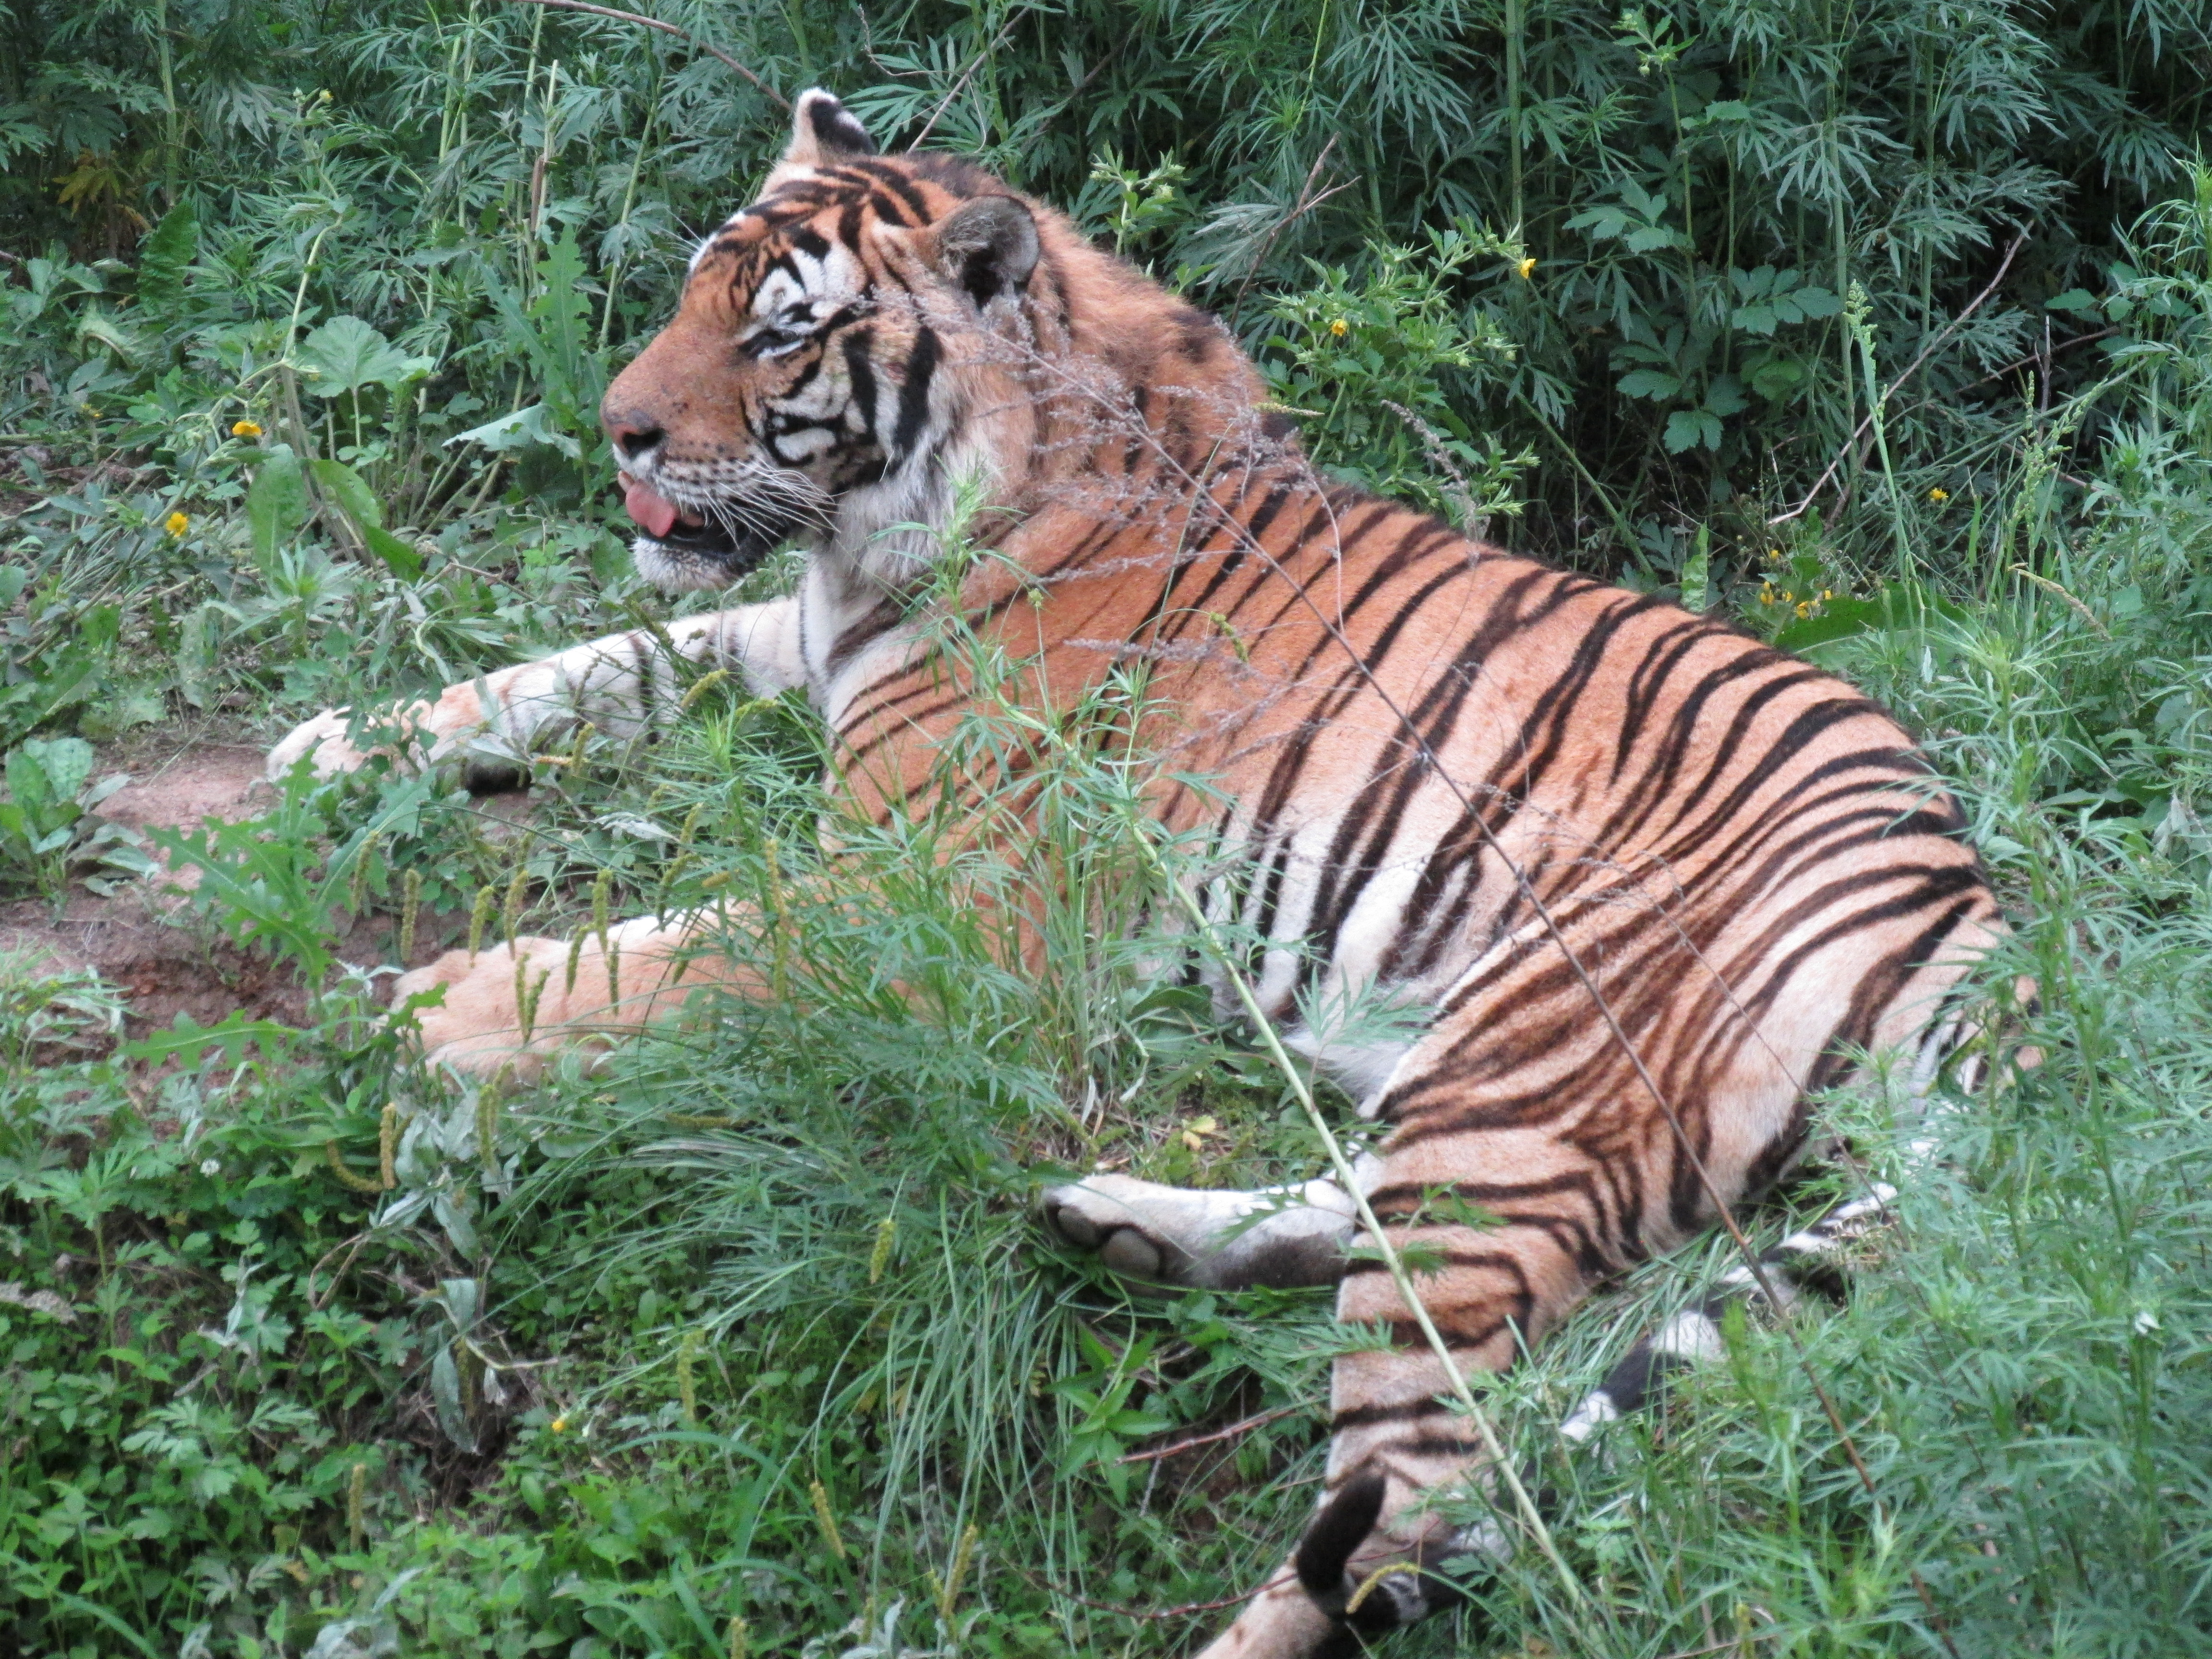
animals, exotic animals, tigers, zoo, zoo park, Pretty Parks, lions, wild animals, captive animals, sheep, monkey, cow, goat, tiger, terrestrial animal, mammal, wildlife, vertebrate, bengal tiger, siberian tiger, felidae, nature reserve, grass, whiskers, carnivore, wilderness, big cats, jungle, snout, adaptation, organism, national park, plant community, plant, fawn, grassland